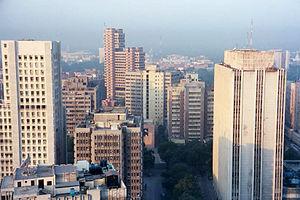
La liste des villes d'Inde donne un aperçu de l'évolution de la population des grandes villes de l'Inde pour celles qui dépassent 200 000 habitants en 2011.
Cet article dresse une liste des villes classées par ordre de population.
Connaught Place est une place circulaire et un quartier de New Delhi. Il s'agit d'un des principaux centres financiers, commerciaux et d'affaires de Delhi.